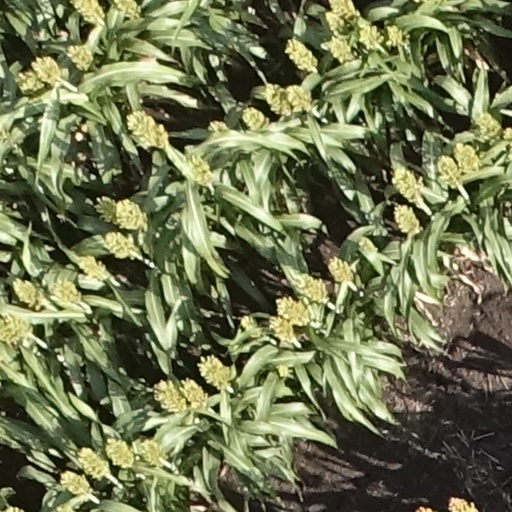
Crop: sorghum